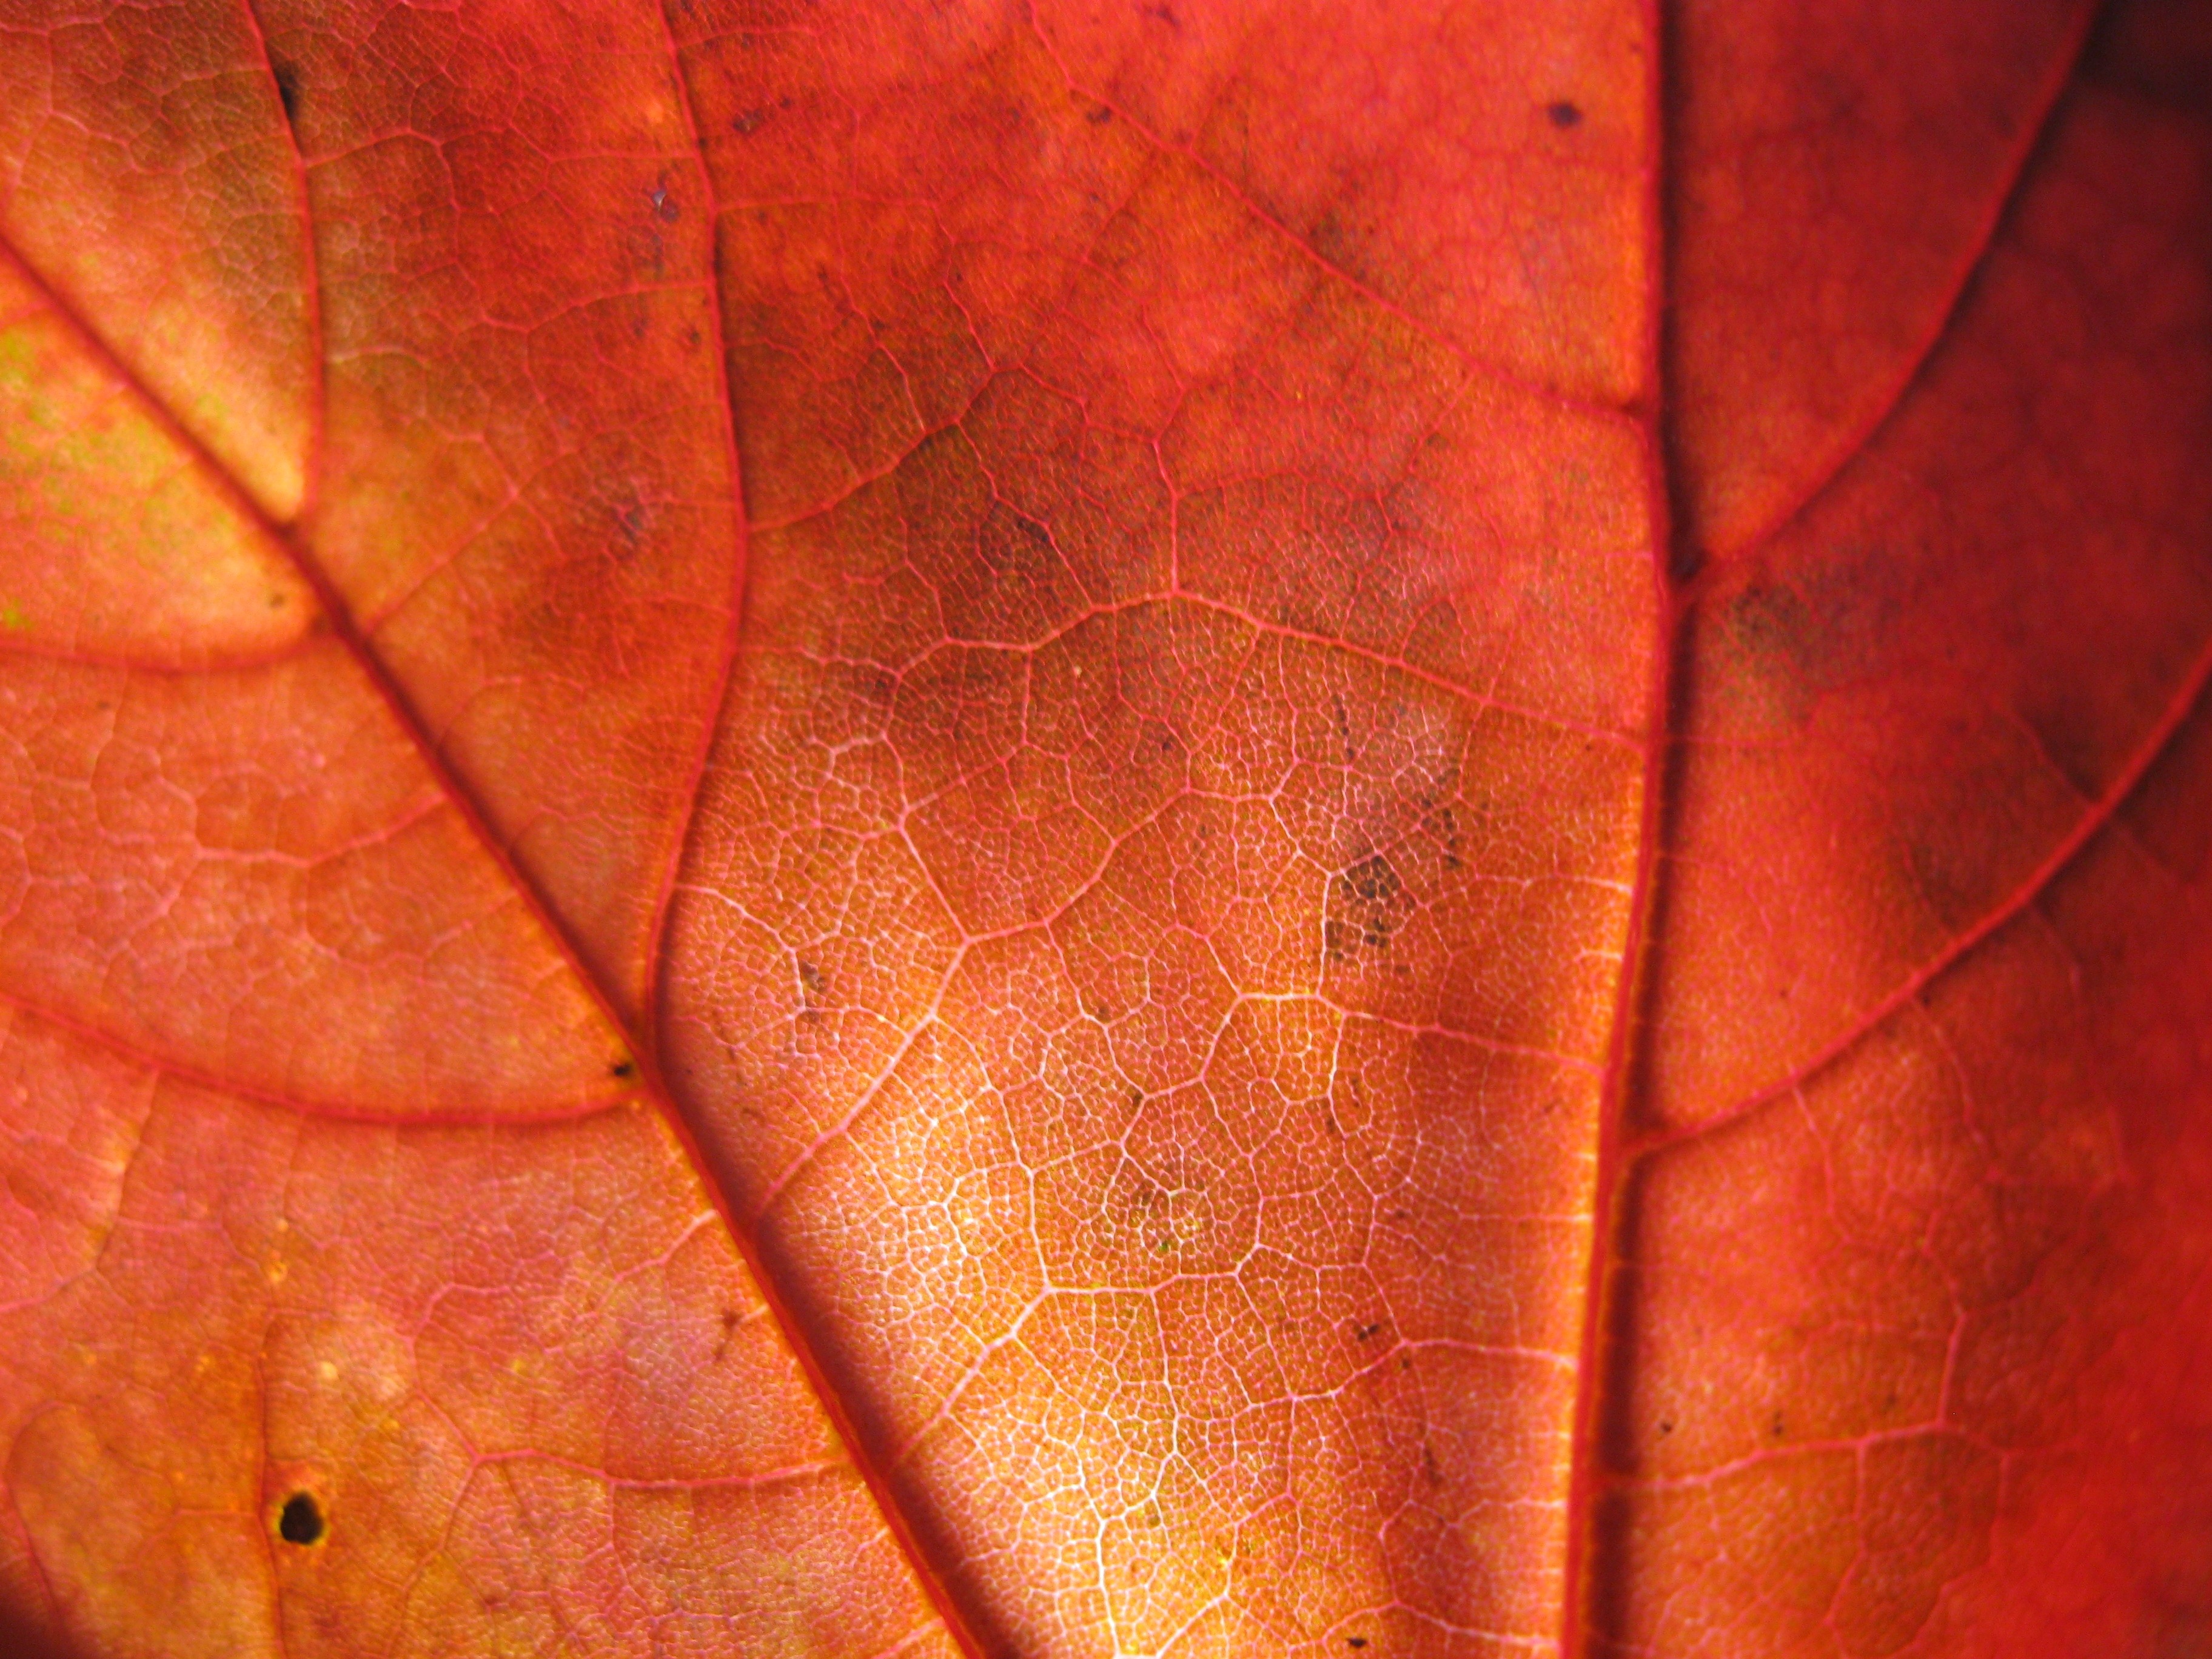
tree, nature, forest, structure, plant, texture, leaf, flower, petal, red, color, autumn, season, maple leaf, close up, leaves, gold, fall color, fall leaves, autumn colours, macro photography